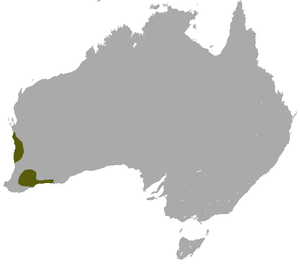
Le dunnart cendré à queue blanche est une espèce de souris marsupiale qui a été décrite pour la première fois en 1932.